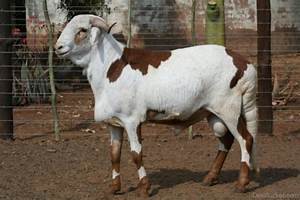
Label: pecora